999 (British TV series)

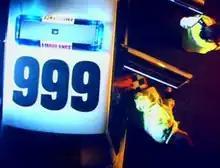

999 (initially known as "999: Dramatic Stories of Real Life Rescues" in some listings) is a British docudrama television series presented by Michael Buerk, that premiered on 25 June 1992 on BBC One and ran until 17 September 2003. The series got its name from the emergency telephone number used in the United Kingdom and is the British adaptation of the American series "Rescue 911", which premiered in April 1989 and ended in August 1996.